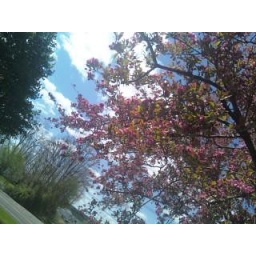
i was under this tree &amp;amp; it had a bird house under it !